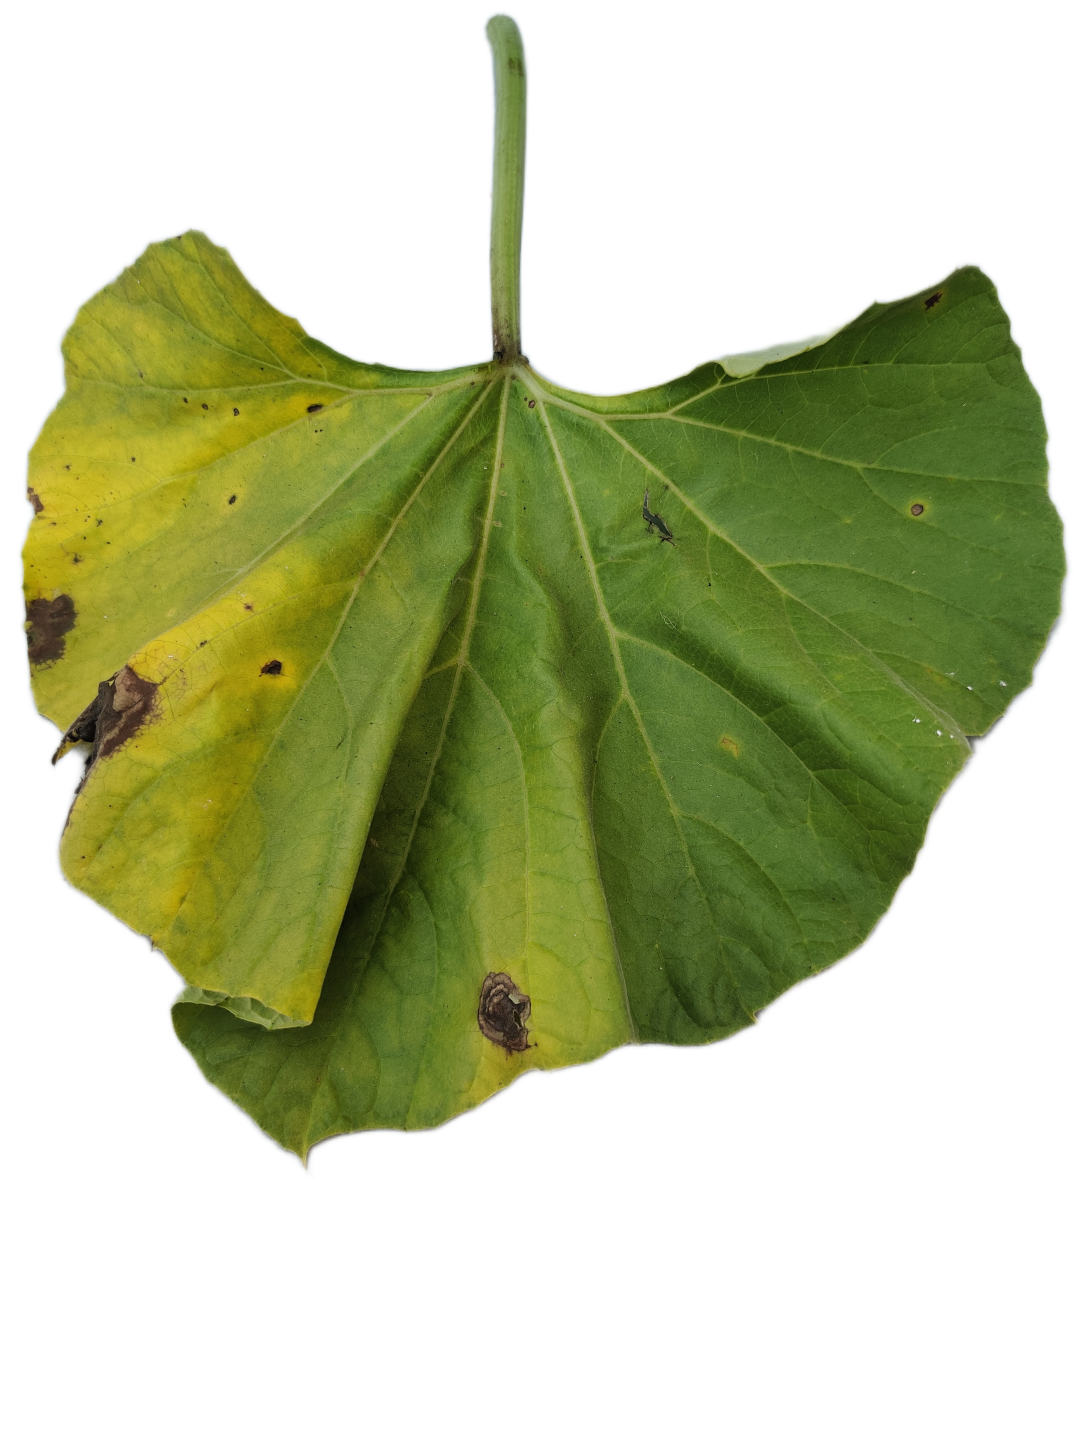
Crop: Bottle Gourd
Label: Downy_Mildew